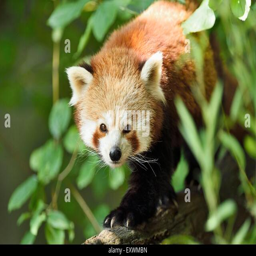
red panda on a branch